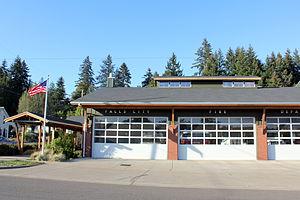
Falls City est une municipalité américaine située dans le comté de Polk en Oregon.